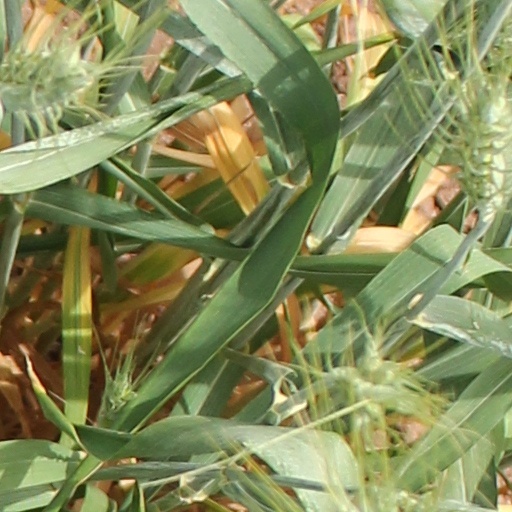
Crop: wheat